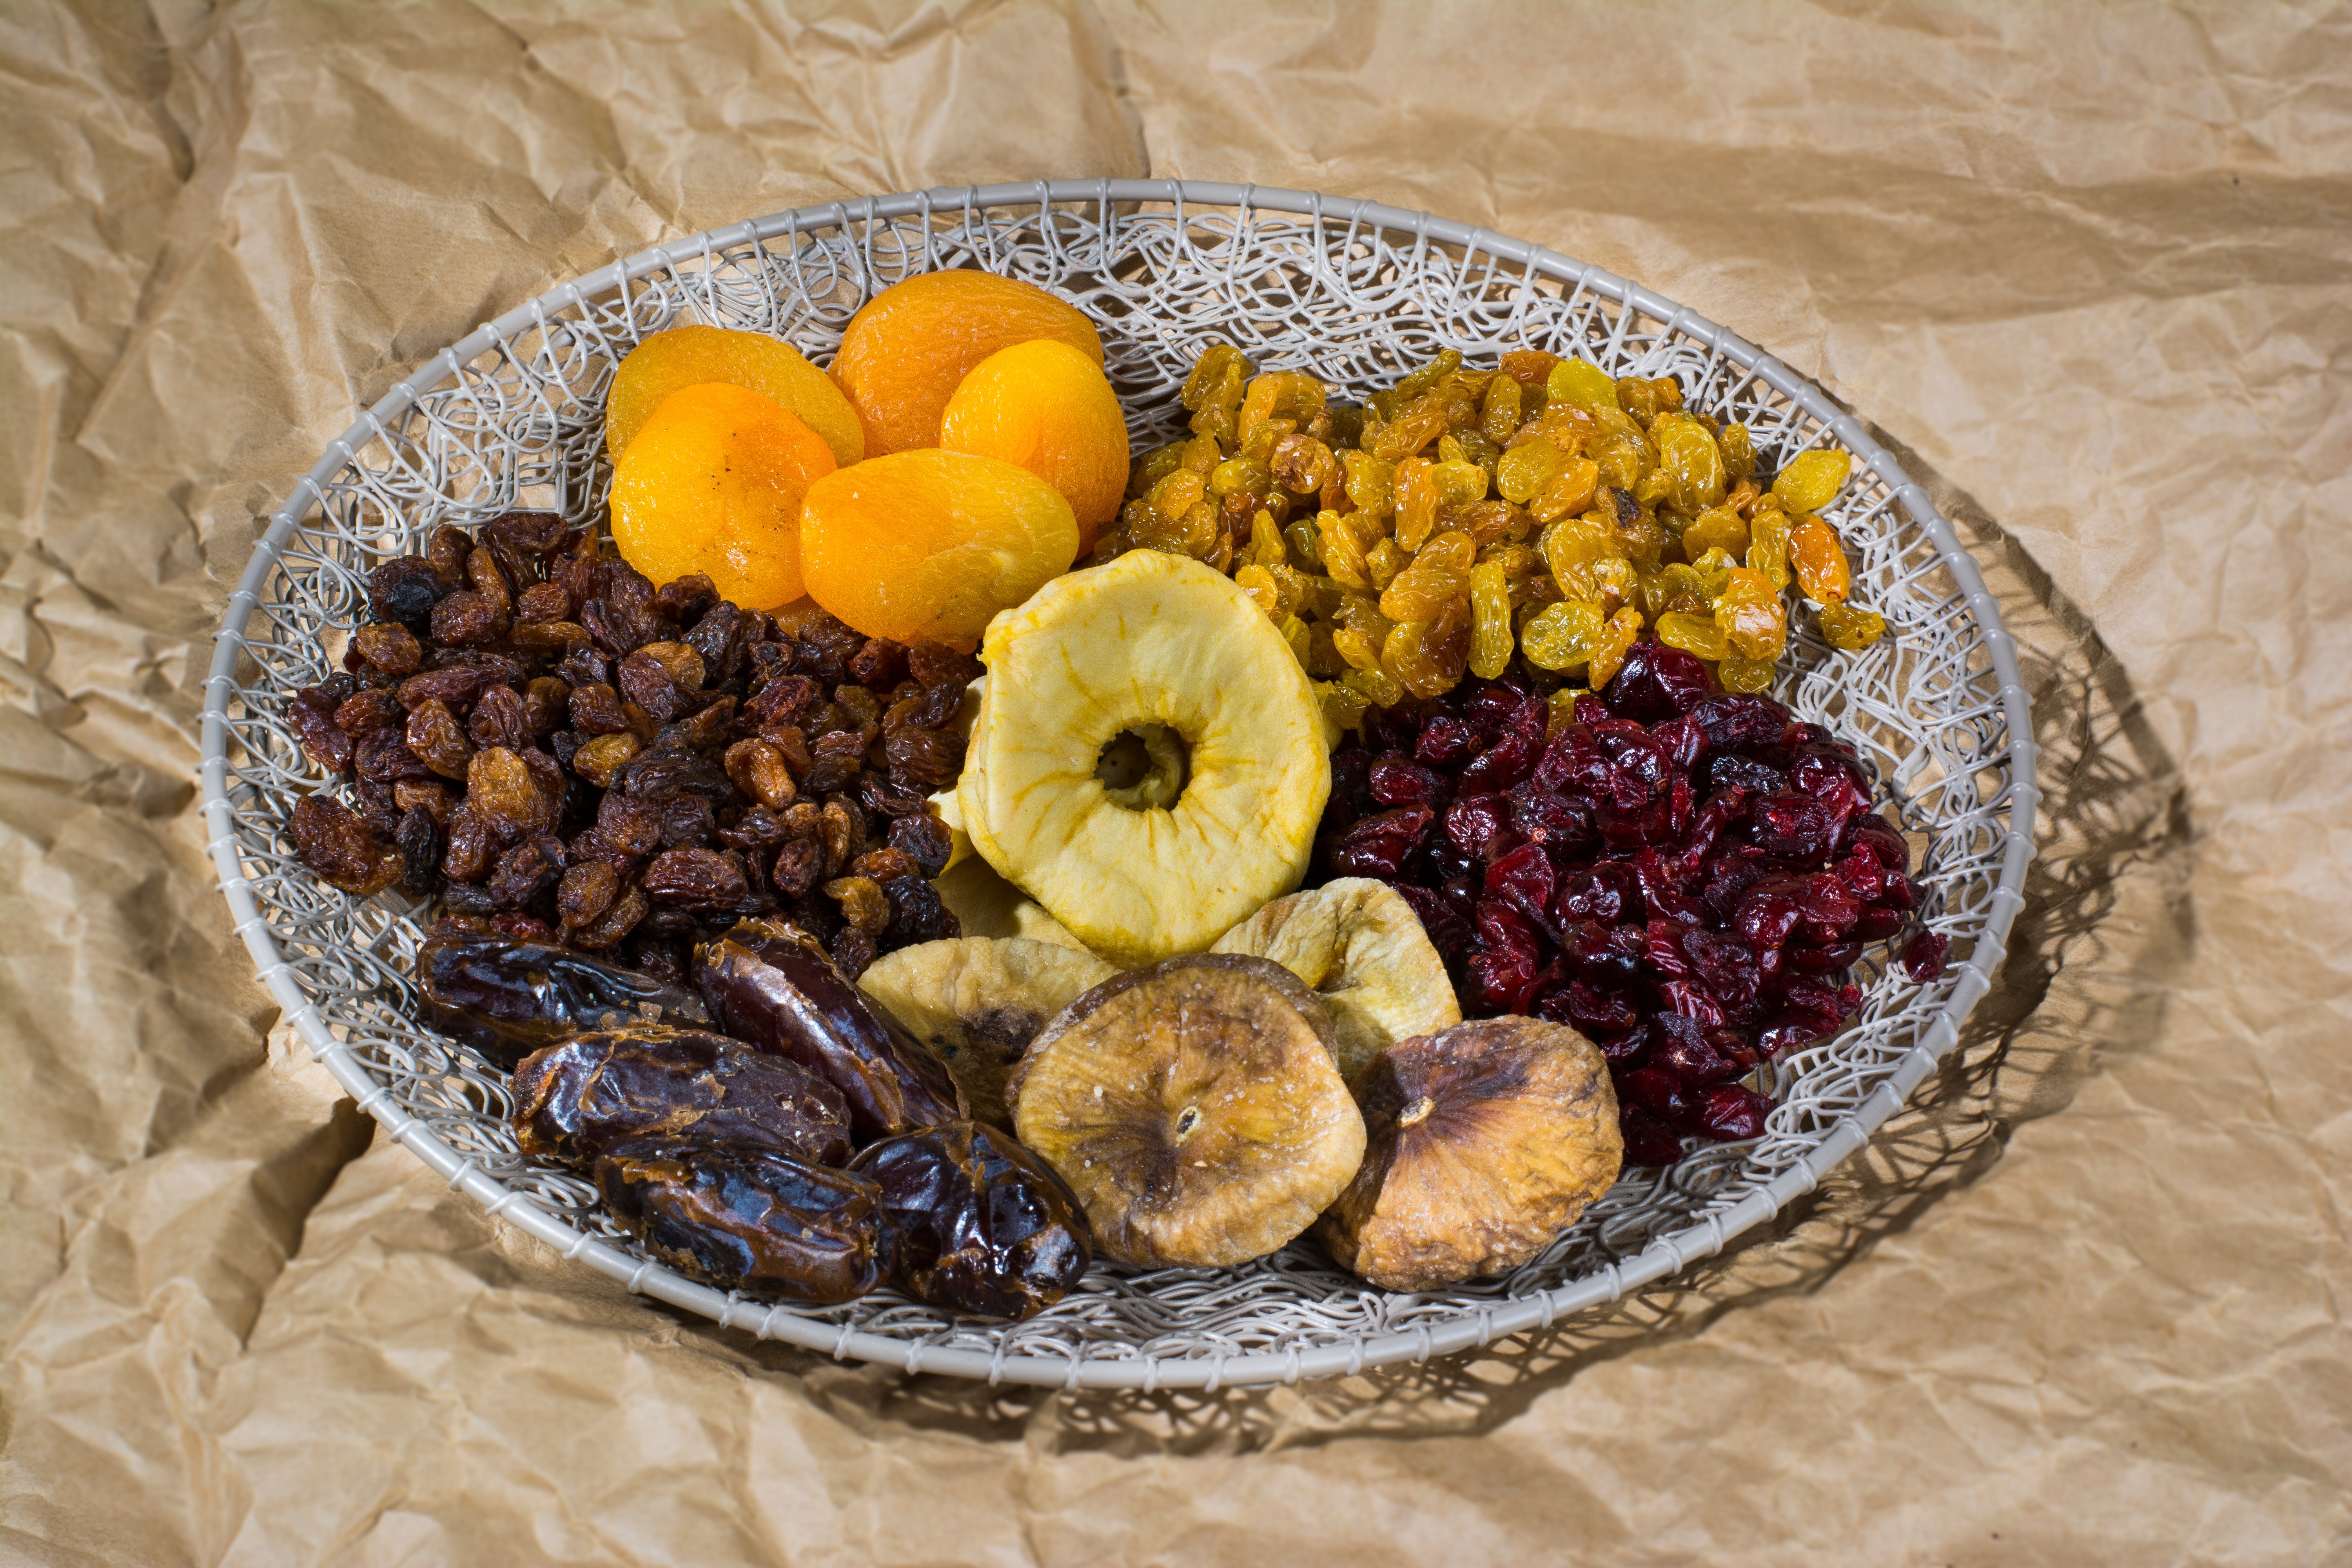
plant, fruit, dish, meal, food, produce, breakfast, vegetarian food, dried fruit